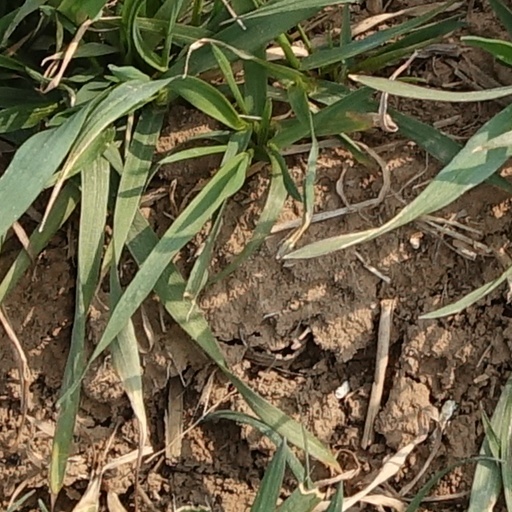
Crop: wheat